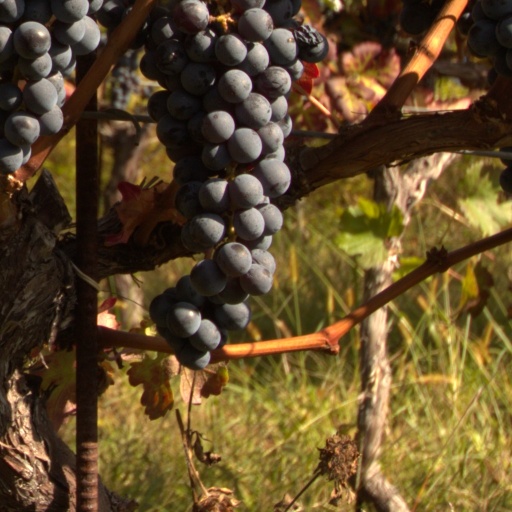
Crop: grape